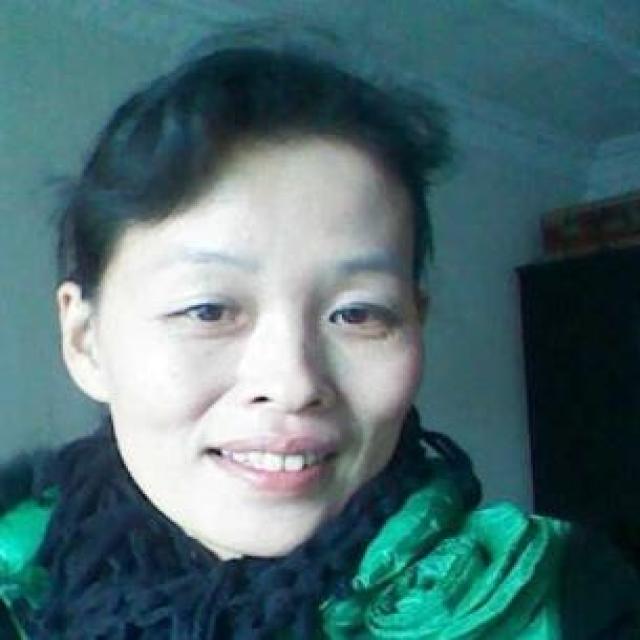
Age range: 45-64